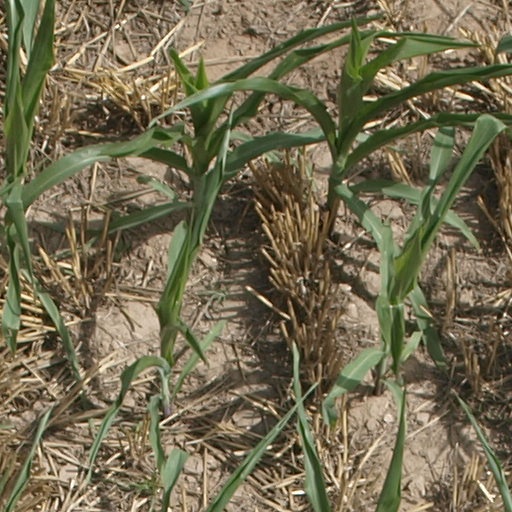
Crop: maize; corn